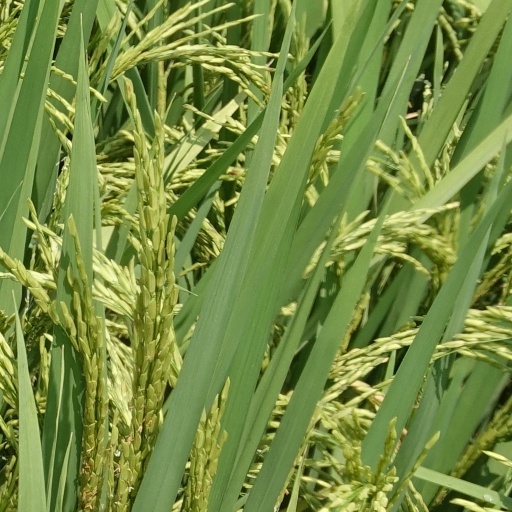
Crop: rice